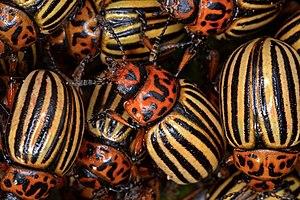
Un insecte ravageur est une espèce d'insectes considérée comme nuisible pour les cultures agricoles et les jardins, pour les arbres et la végétation en général, ainsi que pour les denrées entreposées. Les dégâts causés aux plantes peuvent affecter tous les organes des plantes, aériens ou souterrains, et peuvent être dus aussi biens aux insectes adultes qu'aux larves.